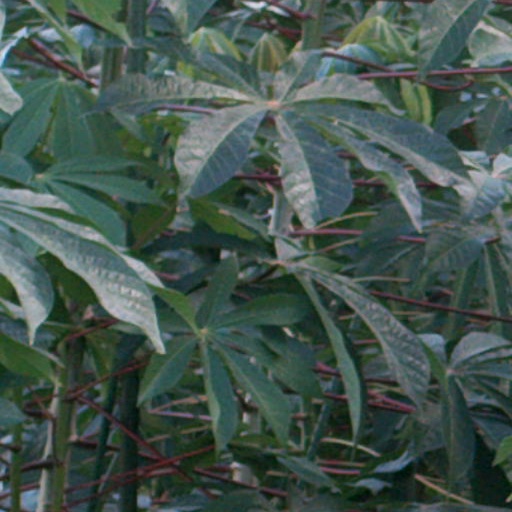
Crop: cassava